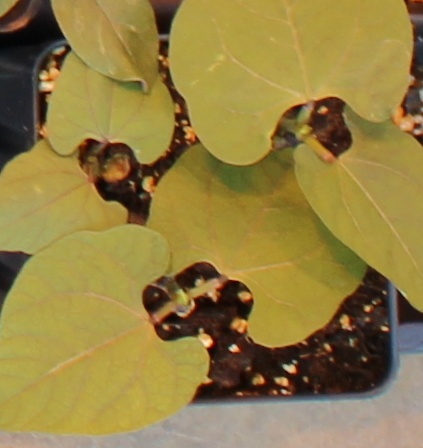
Label: Blackbean